The Reefs Hotel & Club

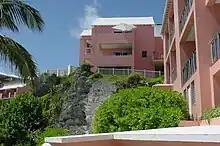
Rooms

Situated on limestone cliffs overlooking pink sand in the southeast of Bermuda, the cabana-style limestone walled buildings and cottages are noted for their distinct pink and white color.